Fuchū, Hiroshima (town)

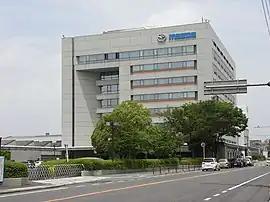
Mazda's headquarters in Fuchū

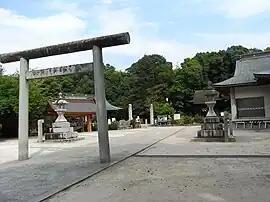
Take Jinja

Fuchū is located in south-central Hiroshima, at the eastern end of the Ota River delta, the southern part is flat, but the northern part is hilly. The town is completely surrounded by the city of Hiroshima.